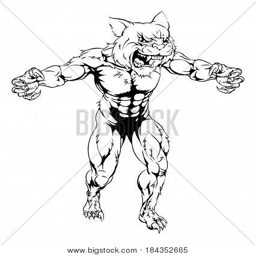
an illustration of a scary sports mascot with claws out